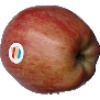
Label: Apple Red 1